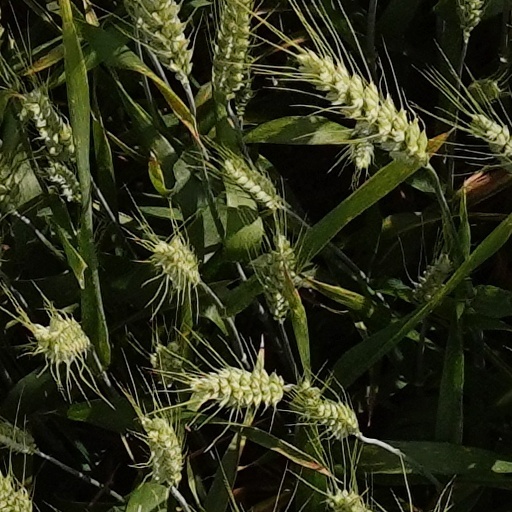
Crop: wheat